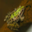
Label: frog